Colin's Sandwich

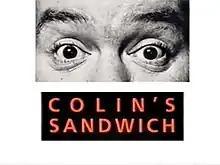

Colin's Sandwich is a British sitcom that was broadcast on BBC2 in 1988 and 1990. It starred Mel Smith as Colin Watkins, a British Rail administrator who aspired to be a horror writer. The show was written by Paul Smith and Terry Kyan and ran for two series of six episodes (18 October – 22 November 1988 and 12 January – 16 February 1990). In the second series, Colin manages to achieve some small successes as a writer.